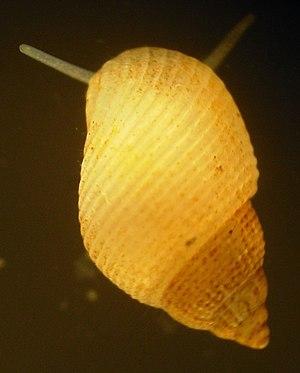
Alvania lactea rampant.
Alvania lactea est une espèce de mollusques gastéropodes prosobranches marins de la famille des Rissoidae.